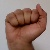
The image shows a hand gesture representing the letter 'A' in Indian Sign Language.